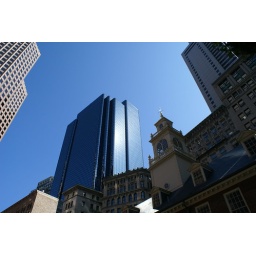
pretty clear blue sky in boston